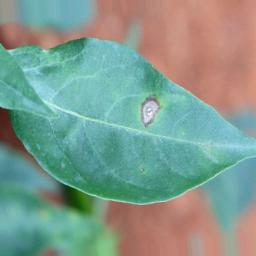
Label: cercospora